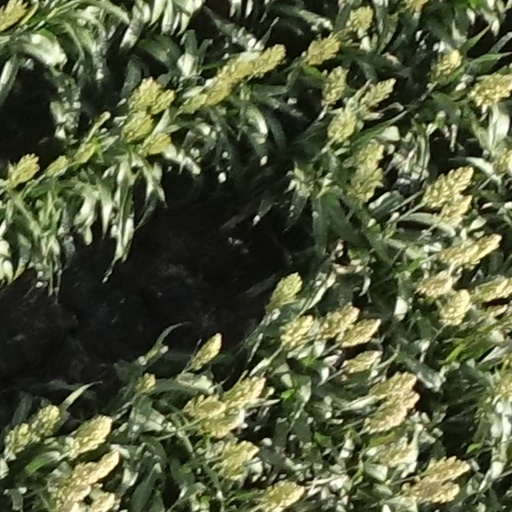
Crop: sorghum